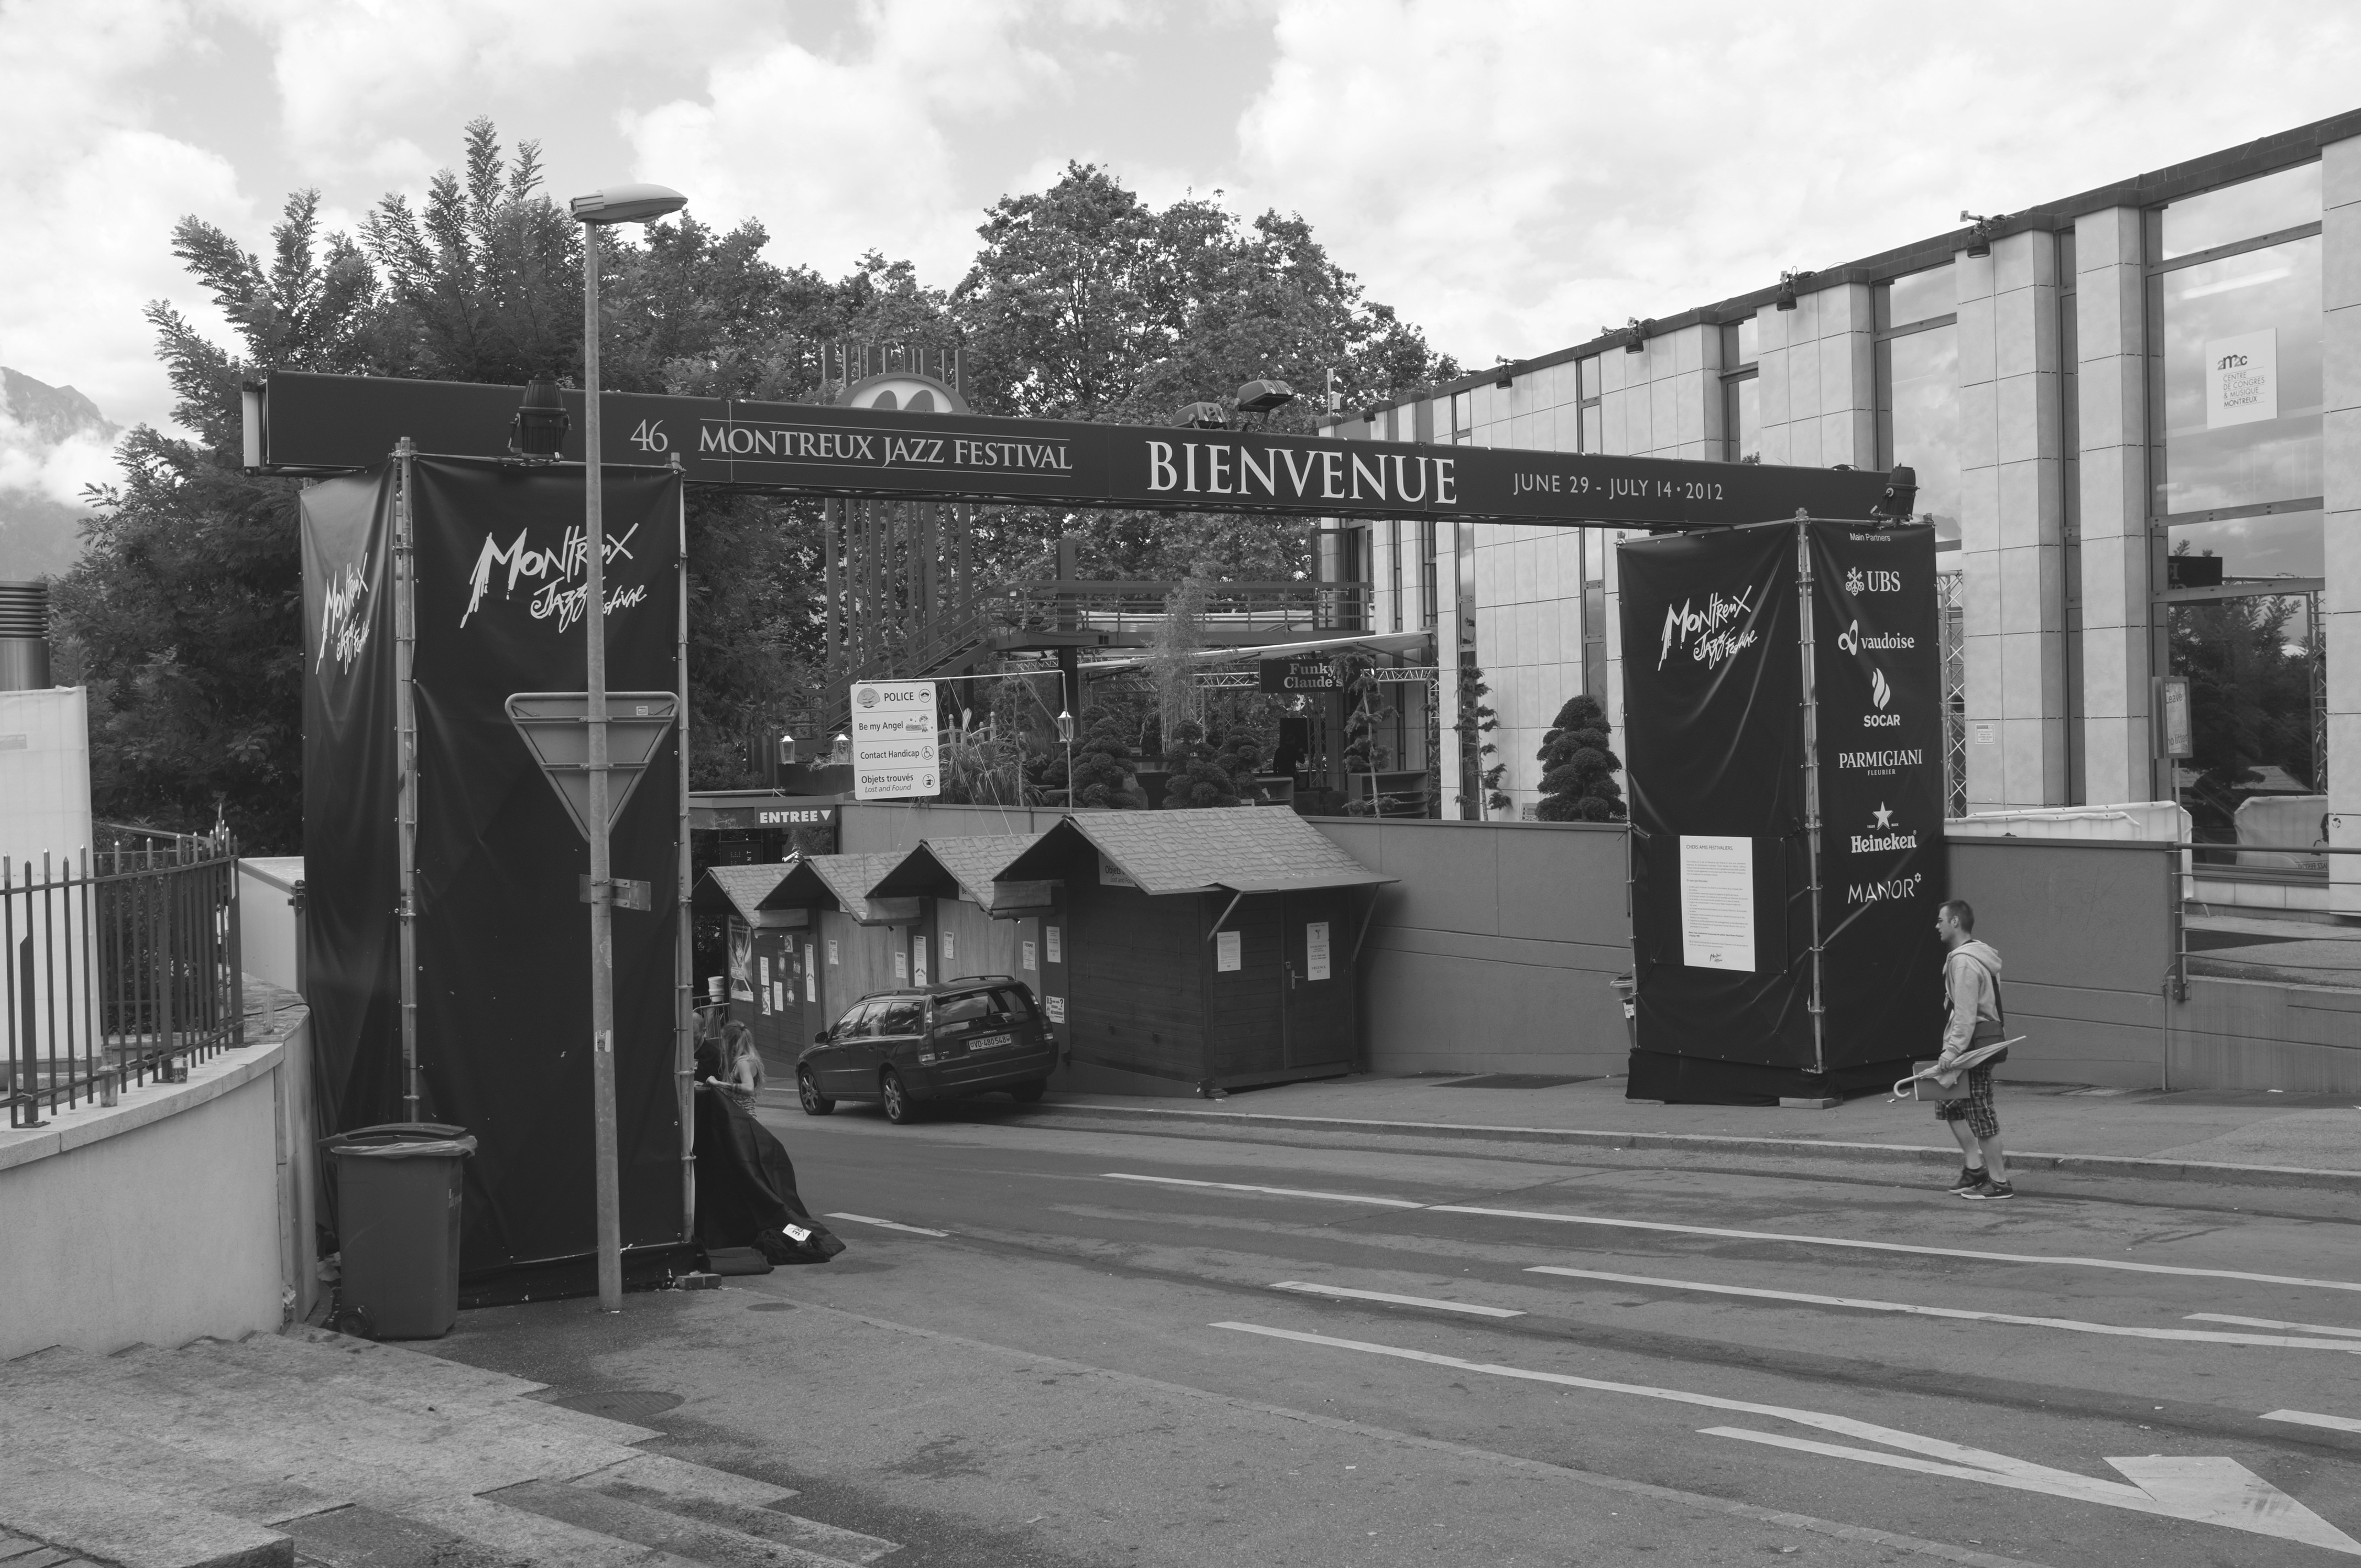
black and white, architecture, road, street, town, alley, city, downtown, transport, fujifilm, monochrome, lane, bw, blackandwhite, jazz, 2012, infrastructure, x100, snapshot, switzerland, history, fuji, shape, montreux, finepixx100, neighbourhood, urban area, monochrome photography